Dasmariñas–Las Piñas Transmission Line

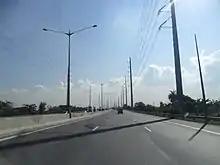
Steel poles 202–209 (with 202, 204, 205, and 208 are suspension towers and have flag design while 203, 206, 207, and 209 are anchor towers) along Manila-Cavite Expressway (CAVITEX) in Las Piñas, Metro Manila and Bacoor, Cavite.

The Dasmariñas – Las Piñas Transmission Line passes through the cities of Dasmariñas, Imus, and Bacoor in Cavite, and Las Piñas in Metro Manila. It is located within the service area of NGCP's South Luzon Operations and Maintenance (SLOM) District 1 (South Western Tagalog).